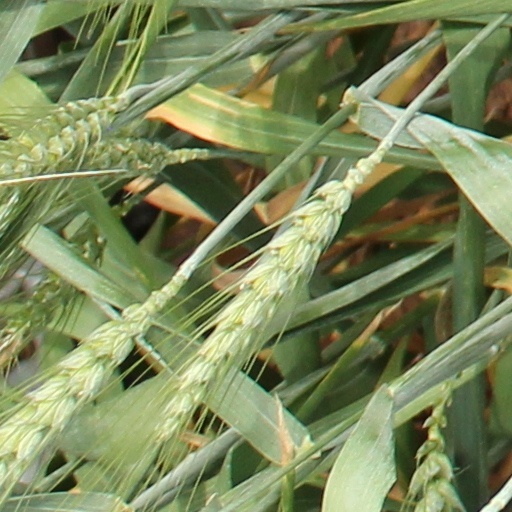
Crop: wheat